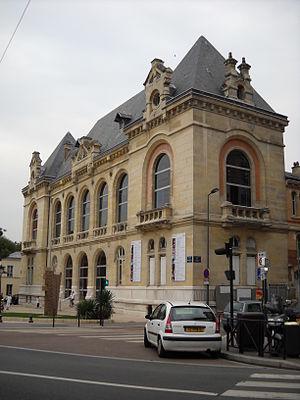
Boulogne-Billancourt est une commune française des Hauts-de-Seine et de la métropole du Grand Paris en région Île-de-France, la plus peuplée des communes franciliennes après Paris. Elle résulte de la réunion, réalisée sous le nom de Boulogne sur Seine en 1790, de Boulogne la Petite, paroisse érigée en 1343 autour de l'église Notre Dame de Boulogne sur Seyne, et de la rive droite de Saint-Cloud. Le nom de Boulogne Billancourt, tardivement adopté en 1926, acte le démantèlement, au profit du XVIᵉ arrondissement, du vaste territoire de Longchamp et du Bois de Boulogne, et l'adjonction, accordée en 1860 comme une compensation, de Billancourt, écart d'Auteuil devenu dans l'entre deux guerres le fief historique des usines Renault.